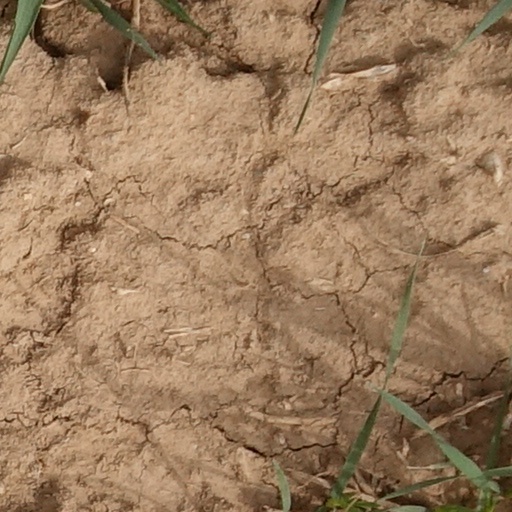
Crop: wheat